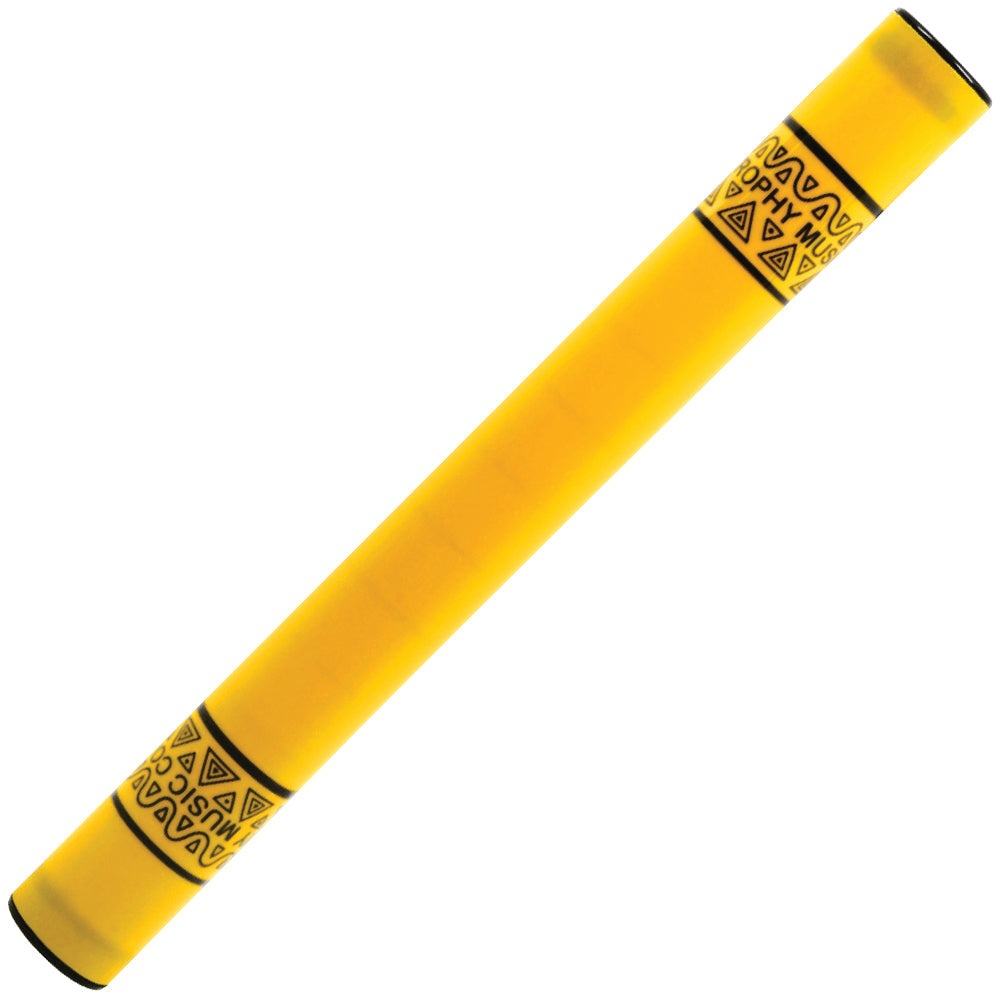
Trophy Tropical Rainstick ~ Canary Yellow
Brand: Ivor Mariants Musicentre
TROPICAL RAIN STICKS Tropical Rain sticks are a full 16" long and provide a gentle and soothing rain sound reminiscent of a tropical forest. Specially designed internal baffles provide a soft, lingering sound usually found in much longer rain sticks. Packaged in a beautiful Tropical design box. Trophy Music Co. will make a donation to the WWF for each Rain stick sold.
Category: Arts & Entertainment > Hobbies & Creative Arts > Musical Instruments > Percussion > Hand Percussion > Musical Shakers > Rainsticks